European route E134

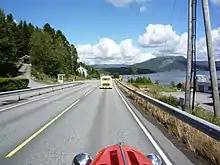
Road E134 at Skjold in Vindafjord

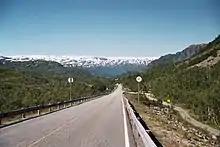
Folgefonna seen from E134, near Røldal

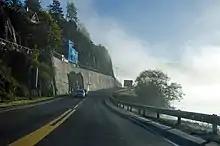
Road E134 to Notodden city, at Tuven

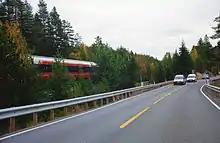
Road E134 at Meheia in Kongsberg

A road over the mountain along this route was opened first time in 1889. In 1968, the Haukeli Tunnel was opened allowing reliable wintertime traffic.